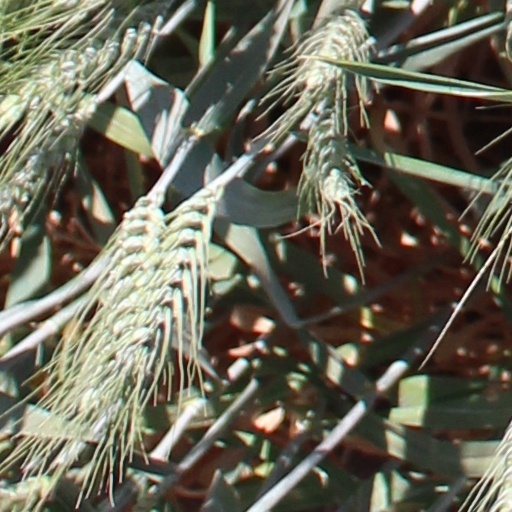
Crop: wheat